Indira Gandhi

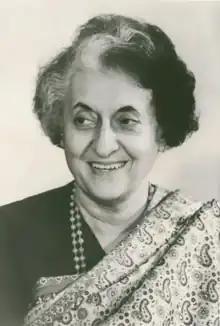
Gandhi in 1983

Indira Priyadarshini Gandhi (19 November 1917 – 31 October 1984) was an Indian politician and stateswoman who served as the prime minister of India from 1966 to 1977 and again from 1980 until her assassination in 1984. She was India's first and, to date, only female prime minister, and a central figure in Indian politics as the leader of the Indian National Congress (INC). She was the daughter of Jawaharlal Nehru, the first prime minister of India, and the mother of Rajiv Gandhi, who succeeded her as prime minister. Gandhi's cumulative tenure of 15 years and 350 days makes her the second-longest-serving Indian prime minister after her father. Henry Kissinger described her as an "Iron Lady", a nickname that became associated with her tough personality.